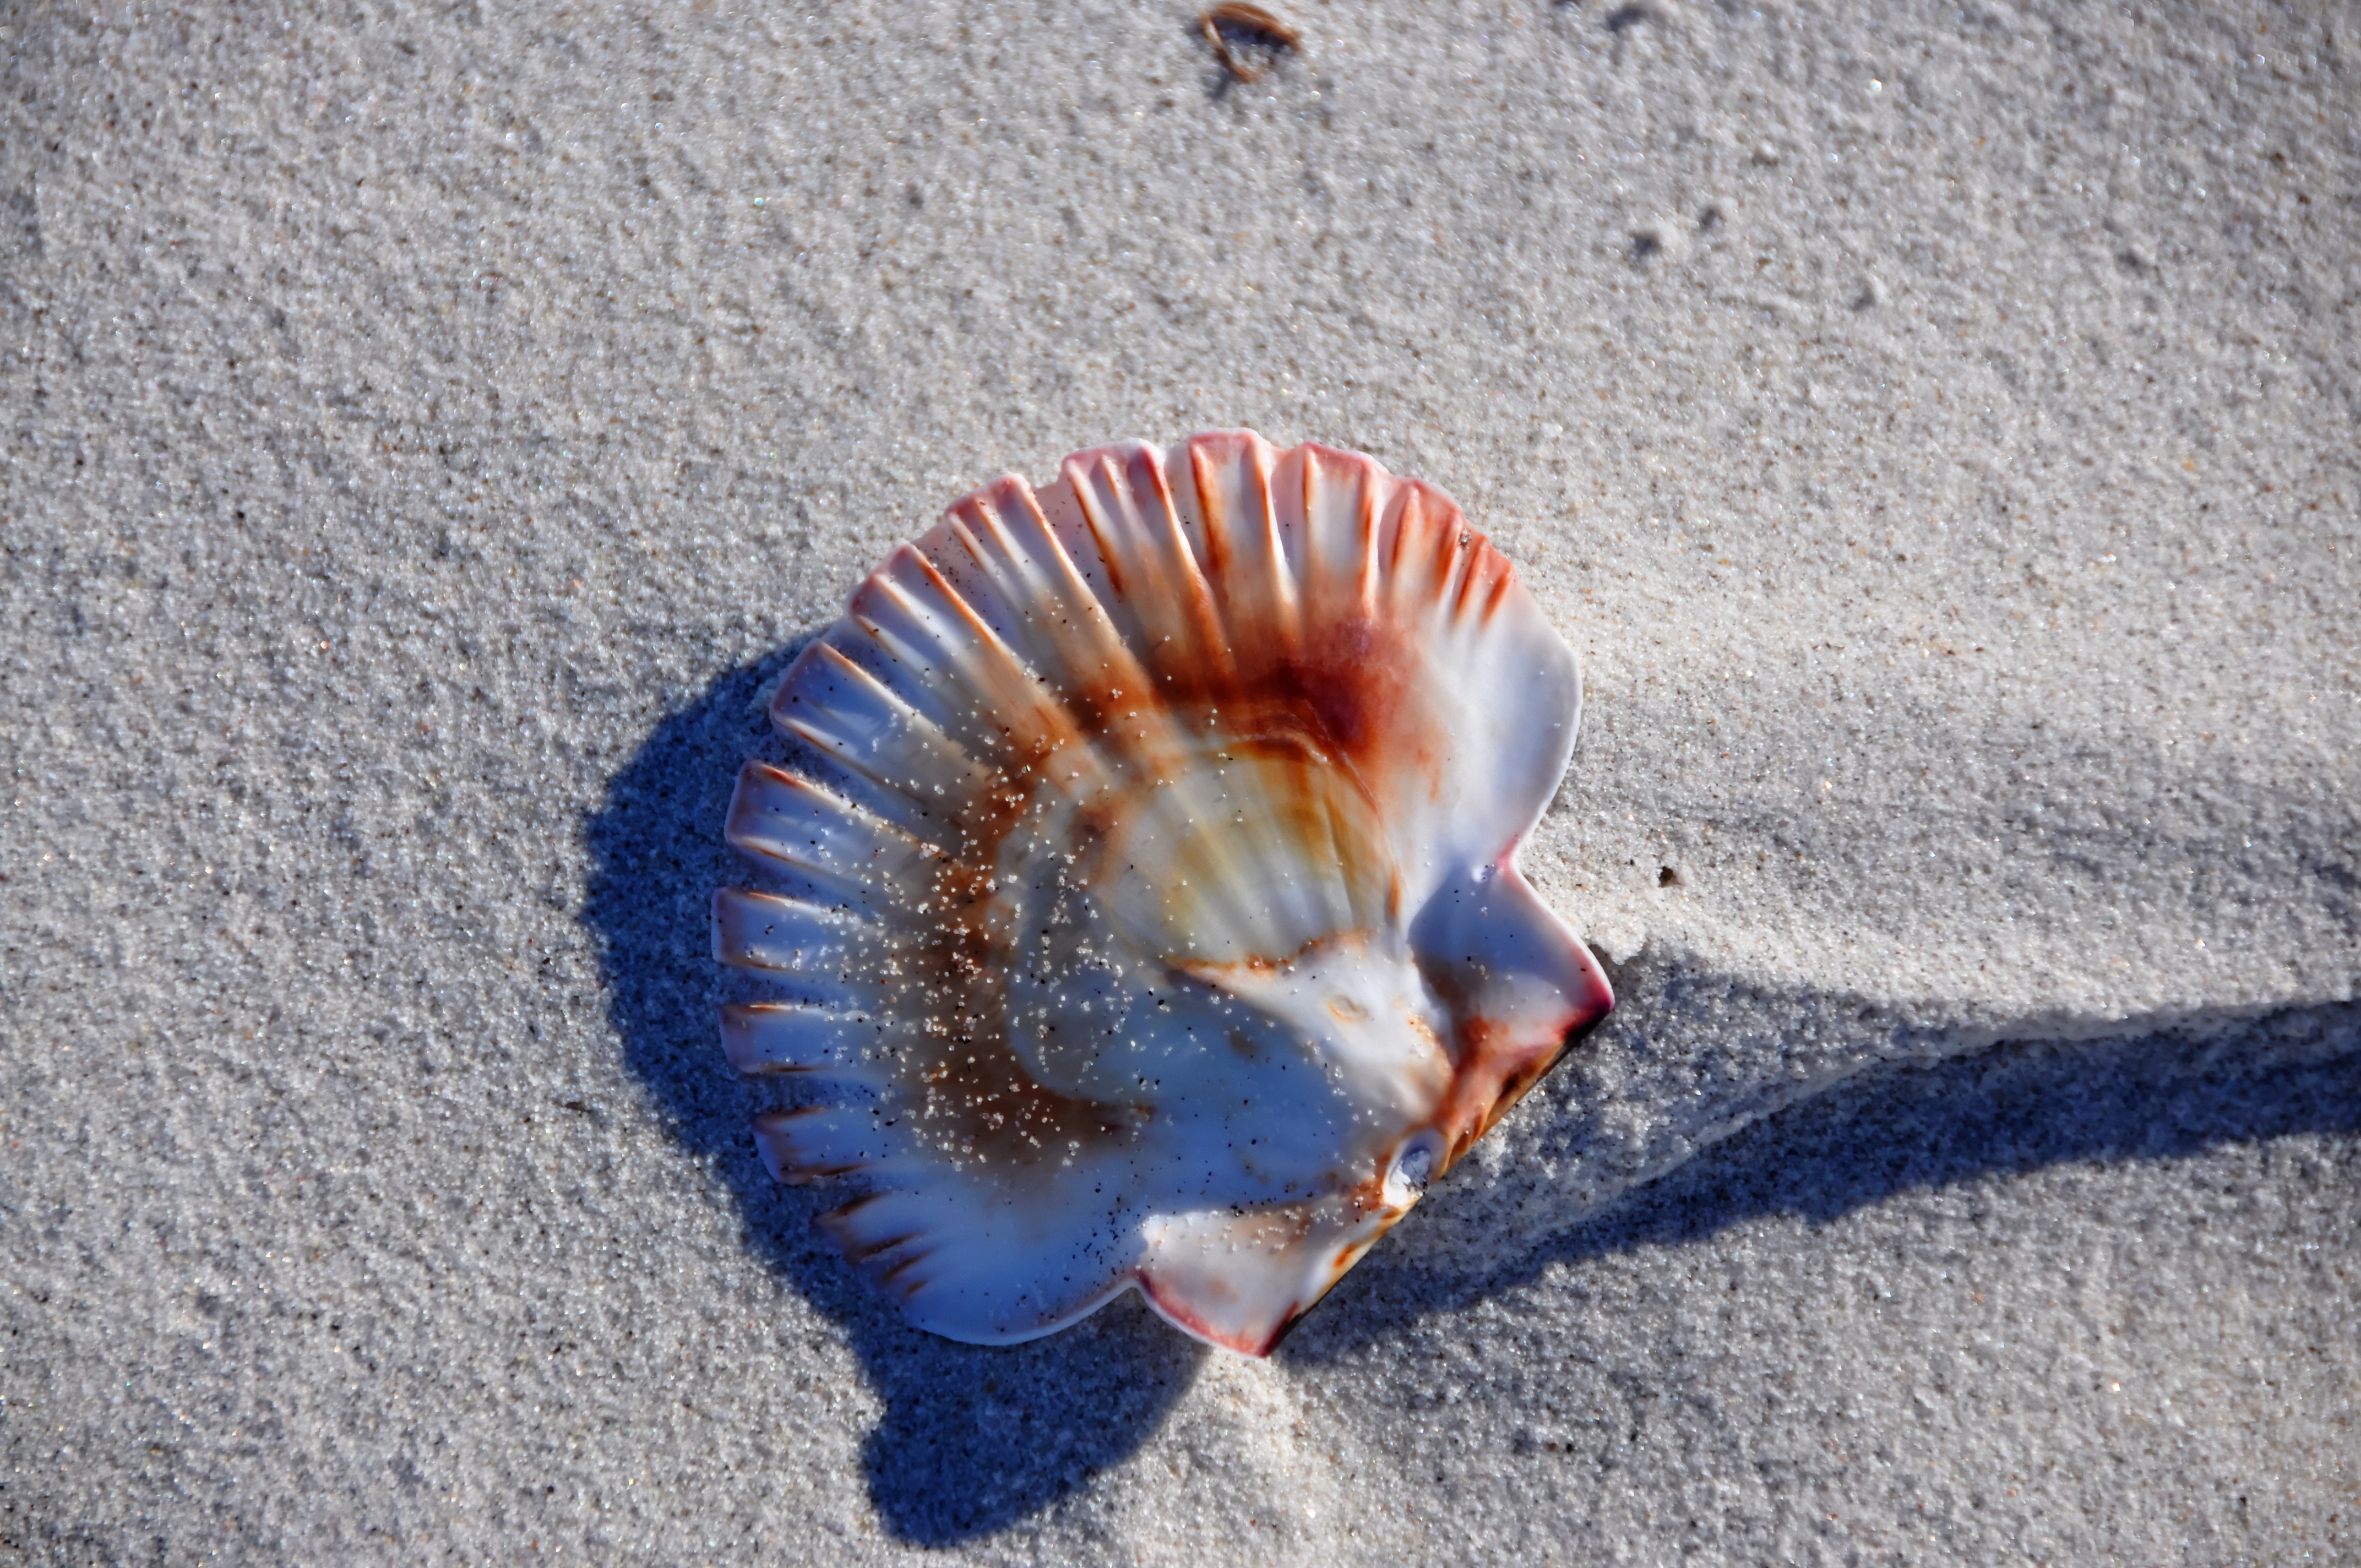
beach, sand, material, shell, invertebrate, seashell, close up, marine biology